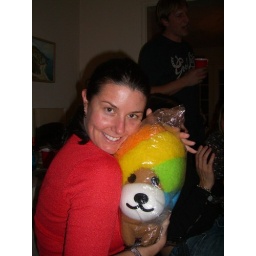
The traditional/annual white elephant gift exchange party at Susie's in Palo Alto.